Kyokushin

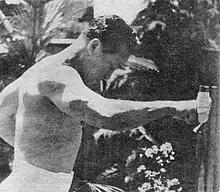
Mas Oyama karate practice in 1954

Initially, Masutatsu Oyama opened his first official dōjō – the – in 1953, in a small building behind Rikkyo University to teach Goju-ryu style of traditional Karate. Subsequently, Oyama's Karate theory would deviate from Goju-ryu and would form his own style. His instruction was distinguished by goals improving the strength in the actual battle by performing a kumite that directly hits the opponent's body with a thrust or kick. This was unlike the other schools of Karate at the time. Over the next ten years, Oyama built his organization and demonstrated his karate around the world to spread it.